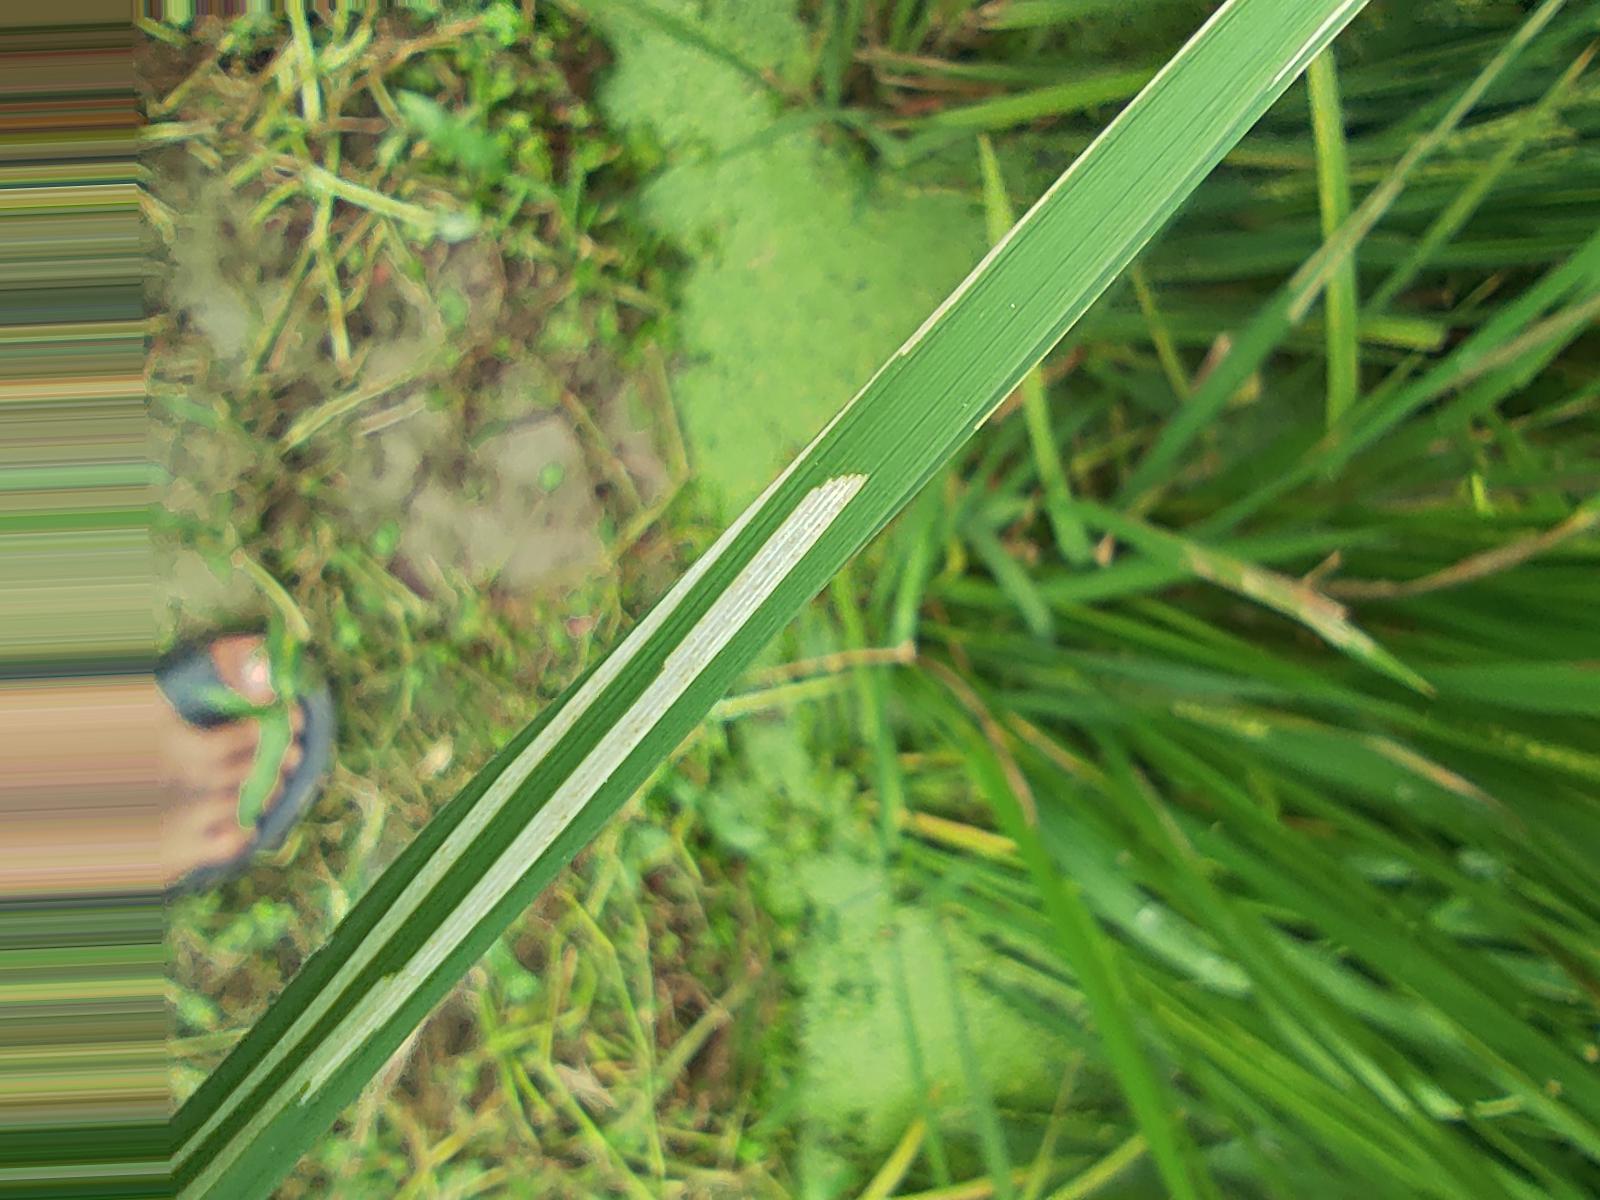
Nhãn: Sâu gai ( Hispa )